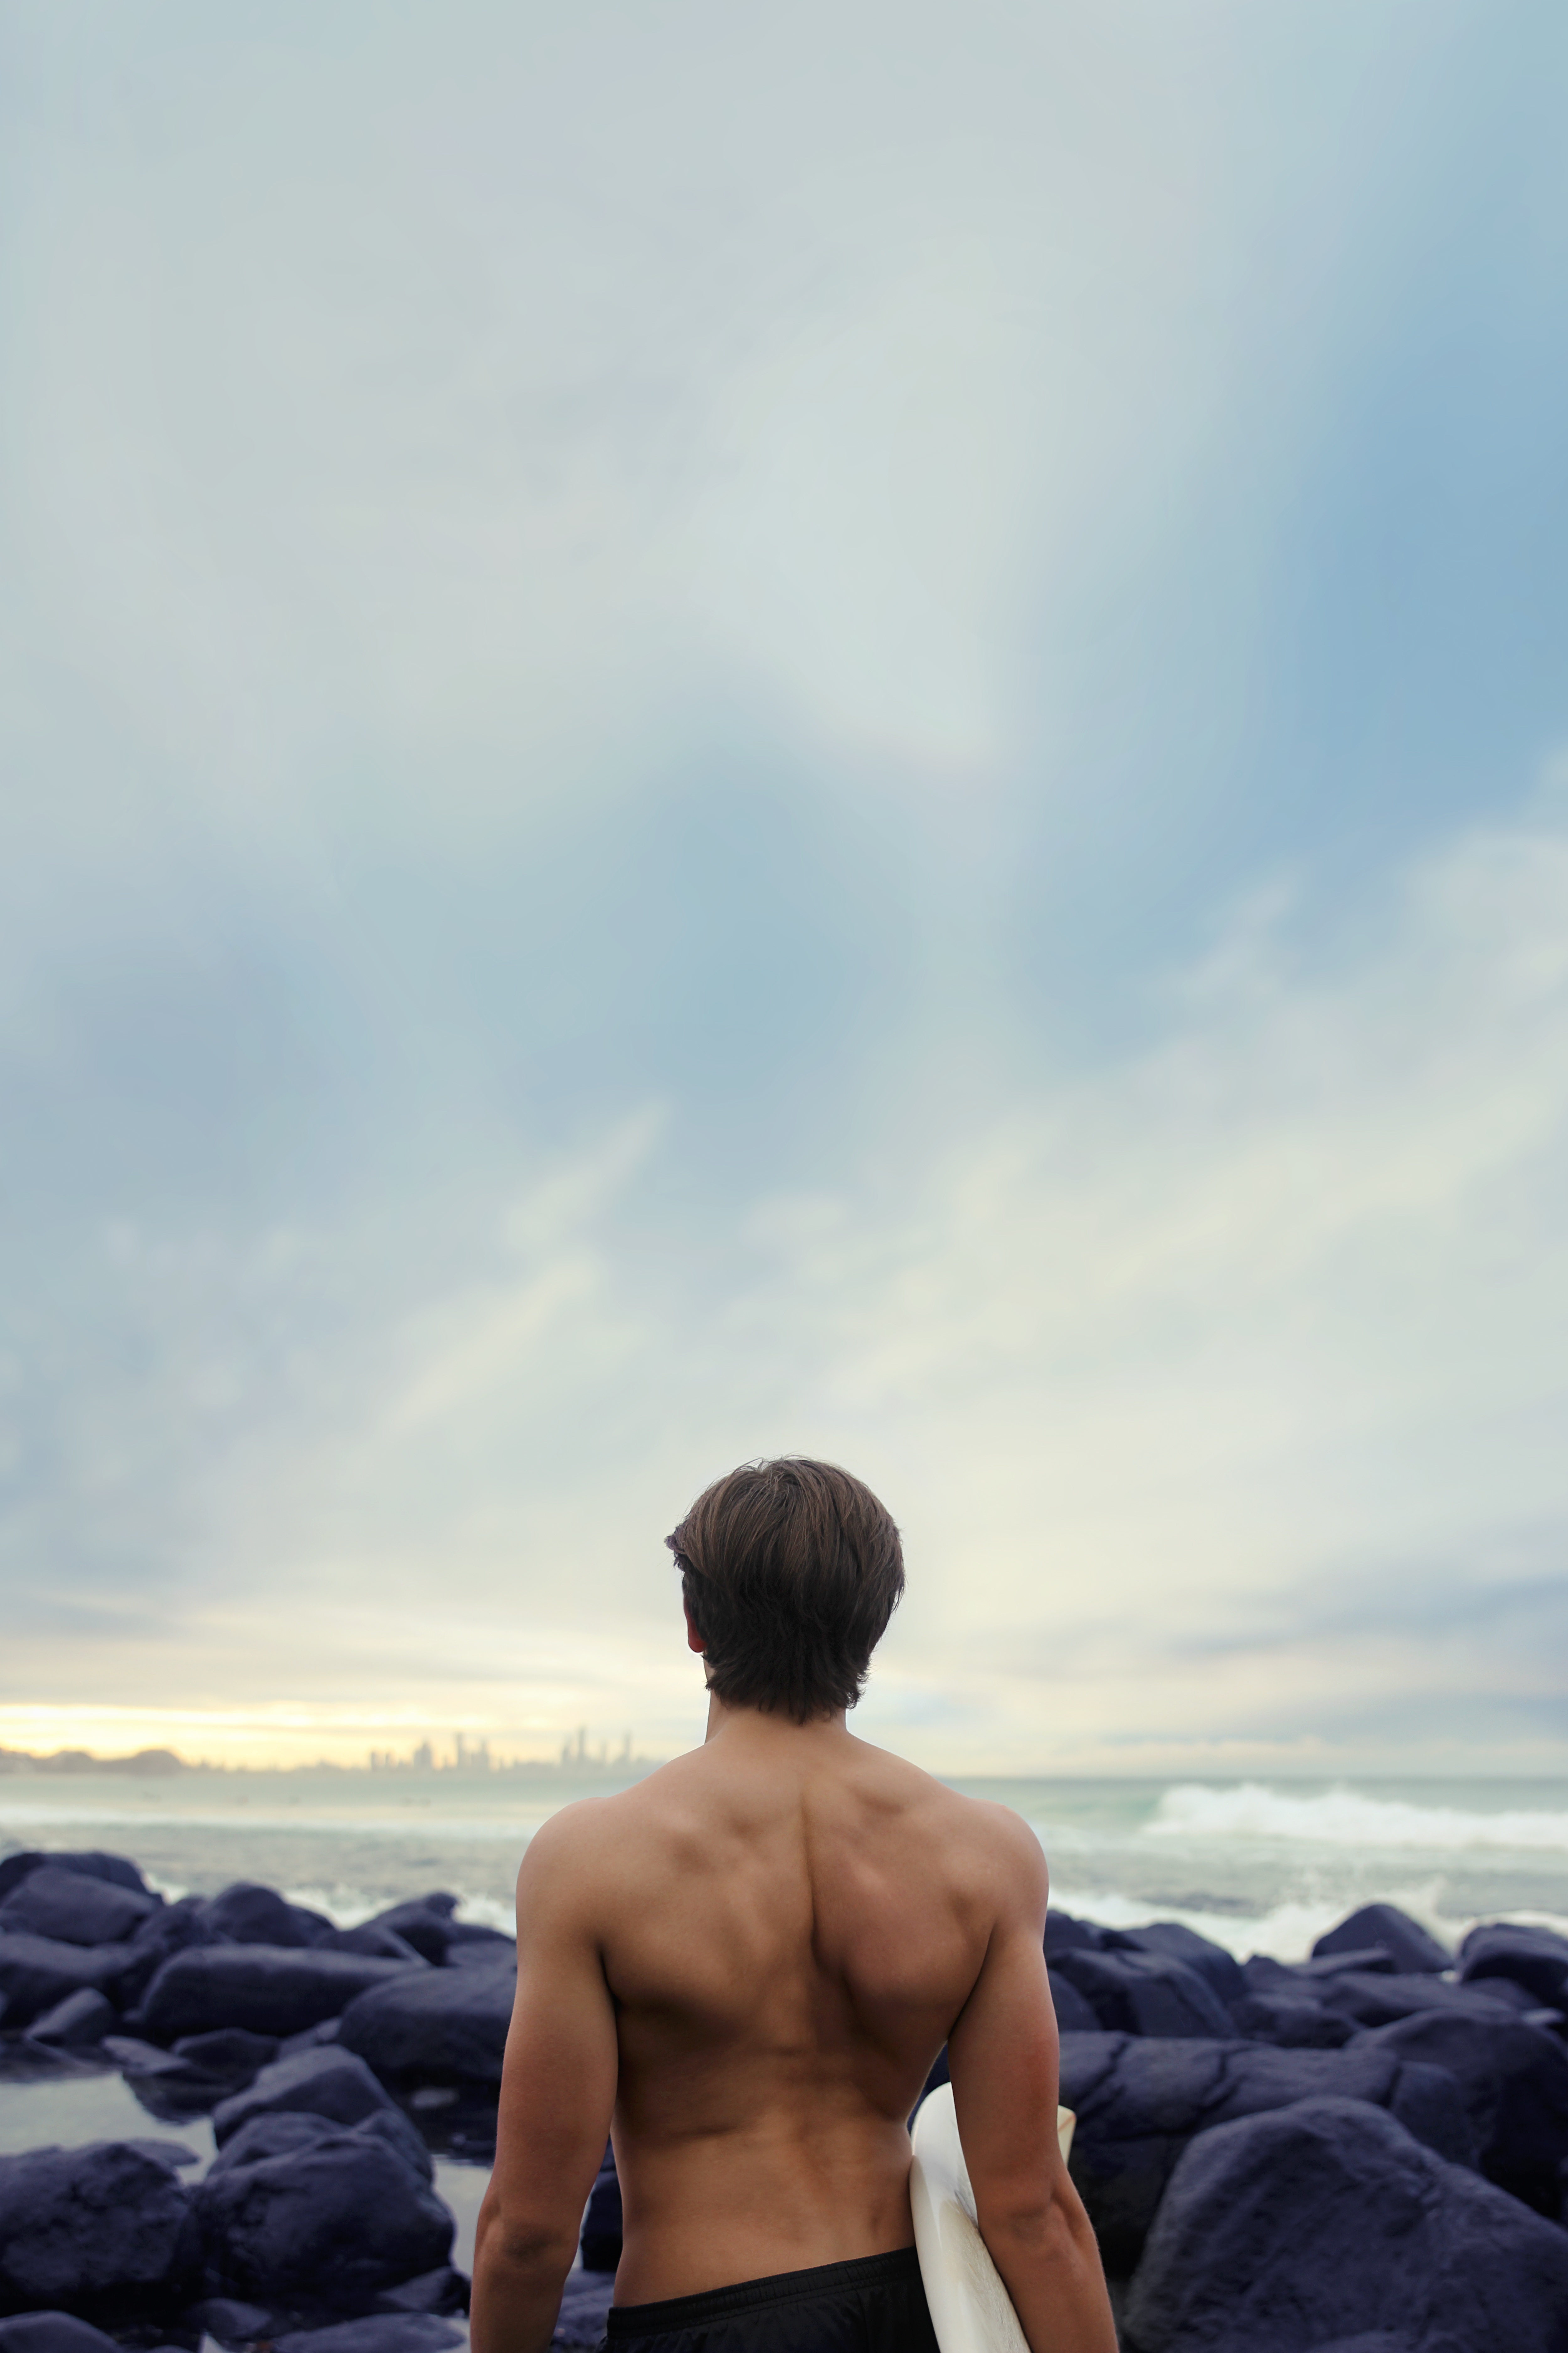
man, beach, sea, coast, sand, ocean, person, sky, board, sport, sunlight, shore, surfer, male, seaside, standing, surfing, model, young, athletic, surfboard, blue, lifestyle, leisure, seashore, muscular, waves, back, marine, beauty, fit, handsome, attractive, breakwater, sportsman, physical fitness